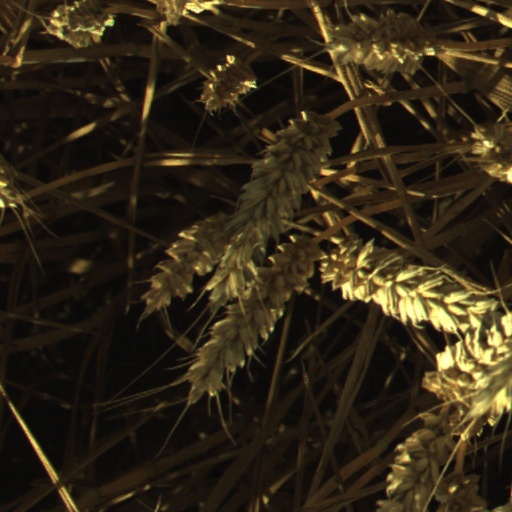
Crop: wheat